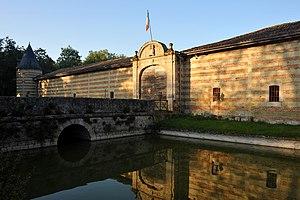
Cet article recense les sites retenus pour le loto du patrimoine en 2019.
Cet article recense les monuments historiques de la Marne, en France.
Braux-Sainte-Cohière est une commune française située dans le département de la Marne, en région Grand Est.